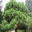
Label: pine_tree